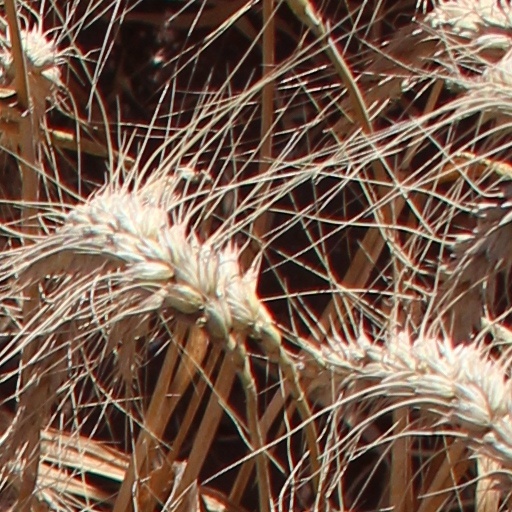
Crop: wheat